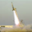
Label: rocket